Entebbe raid

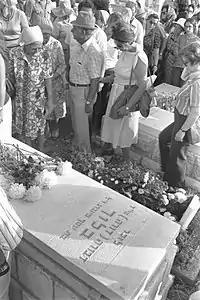
Relatives pay last respects to Dora Bloch, 75, after she was murdered by officers of the Ugandan army.

Amin was furious upon learning of the raid, and reportedly boasted that he could have taught the Israelis a lesson if he had known that they would strike. Following the raid, Maliyamungu had 14 soldiers arrested under suspicion of collaborating with the Israelis. Once they were gathered in a room at Makindye Barracks, he shot 12 of them with his pistol. Uganda Army Chief of Staff Mustafa Adrisi reportedly wanted to incarcerate or execute Godwin Sule, the Entebbe Air Base commander, who was absent from his post during the raid. Sule had left the air base early that day to meet a female companion at Lake Victoria Hotel on 4 July. Despite Adrisi's demands, Sule's closeness to President Amin guaranteed his safety.